Sussex Yeomanry

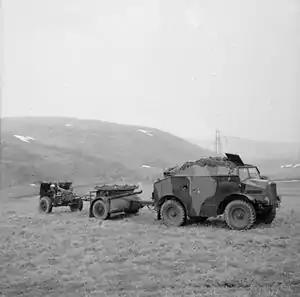
25-pounder and Quad tractor on exercise in the United Kingdom

The Sussex Yeomanry were mobilised on the outbreak of war on 4 August 1914 under the Charles Gordon-Lennox, Earl of March, DSO, who had only taken command on 3 July. Under the Territorial and Reserve Forces Act 1907 ("7 Edw. 7, c.9"), which brought the TF into being, it was intended to be a home defence force for service during wartime and members could not be compelled to serve outside the country. However, after the outbreak of war, TF units were invited to volunteer for 'Imperial Service'. On 15 August 1914, the War Office issued instructions to separate those men who had signed up for Home Service only, and form these into reserve units. On 31 August, the formation of a reserve or 2nd Line unit was authorised for each 1st Line unit where 60 per cent or more of the men had volunteered for Overseas Service. The titles of these 2nd Line units would be the same as the original, but distinguished by a '2/' prefix. In this way, duplicate battalions, brigades and divisions were created, mirroring those TF formations being sent overseas. Later, a 3rd Line was formed to act as a reserve, providing trained replacements for the 1st and 2nd Line regiments.